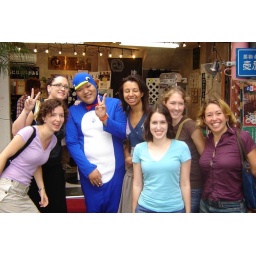
Joyce, Christina, guy in blue bird costume, Yvonne, Amy, Rachel and me in Kokosai- Dori